Military dictatorship of Chile

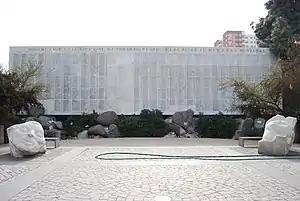
Memorial to the people who were disappeared during the Pinochet's regime

One of the main objectives set by the military dictatorship was to increase the country’s connectivity, improving the road network for economic reasons (transport of people and goods) as well as for military logistical strategy. Its most notable project was the Carretera Austral, initially focused on rerouting the road to directly connect the cities of Chaitén and Coyhaique. The large-scale plan for the region stemmed from studies that Pinochet had conducted in 1956, when he was a professor at the Army War Academy, as mentioned in his geopolitics book.